Huntingdon, Quebec

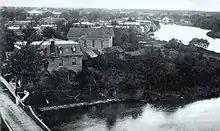
Huntingdon in 1910

The town was settled by British soldiers after the War of 1812 and the fertile land in the area led to a successful farming economy. Once the fear of attack from the Americans was gone, in the 1820s businessmen established lumber and grist mills on the banks of the Châteauguay River.